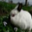
Label: rabbit